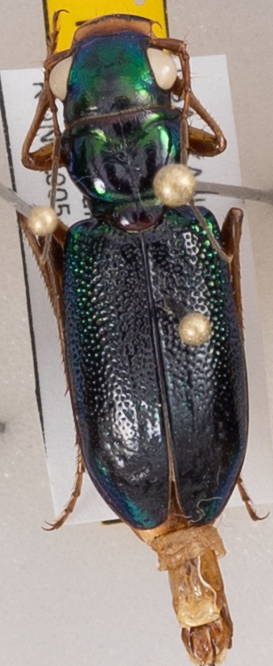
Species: Tetracha virginica
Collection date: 2022-07-18
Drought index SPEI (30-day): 0.63
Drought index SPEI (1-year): -0.1
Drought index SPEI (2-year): -0.142